RGB color model

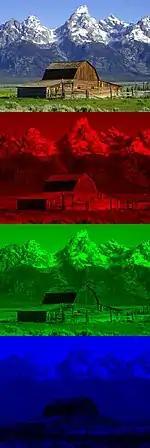
Full color image along with its R, G, and B components

The RGB color model is an additive color model in which the red, green, and blue primary colors of light are added together in various ways to reproduce a broad array of colors. The name of the model comes from the initials of the three additive primary colors, red, green, and blue.